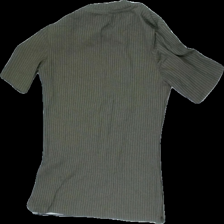
View: back
Type: T-shirt
Category: Ladies
Brand: Not in the list
Brand text on label: Brave Soul
Colors: Green
Material: 65% polyester, 35% cotton
Pattern: Other
Cut: Tight
Size: S
Season: All
Damage: slightly askew
Price range: <50
Recommended usage: Export